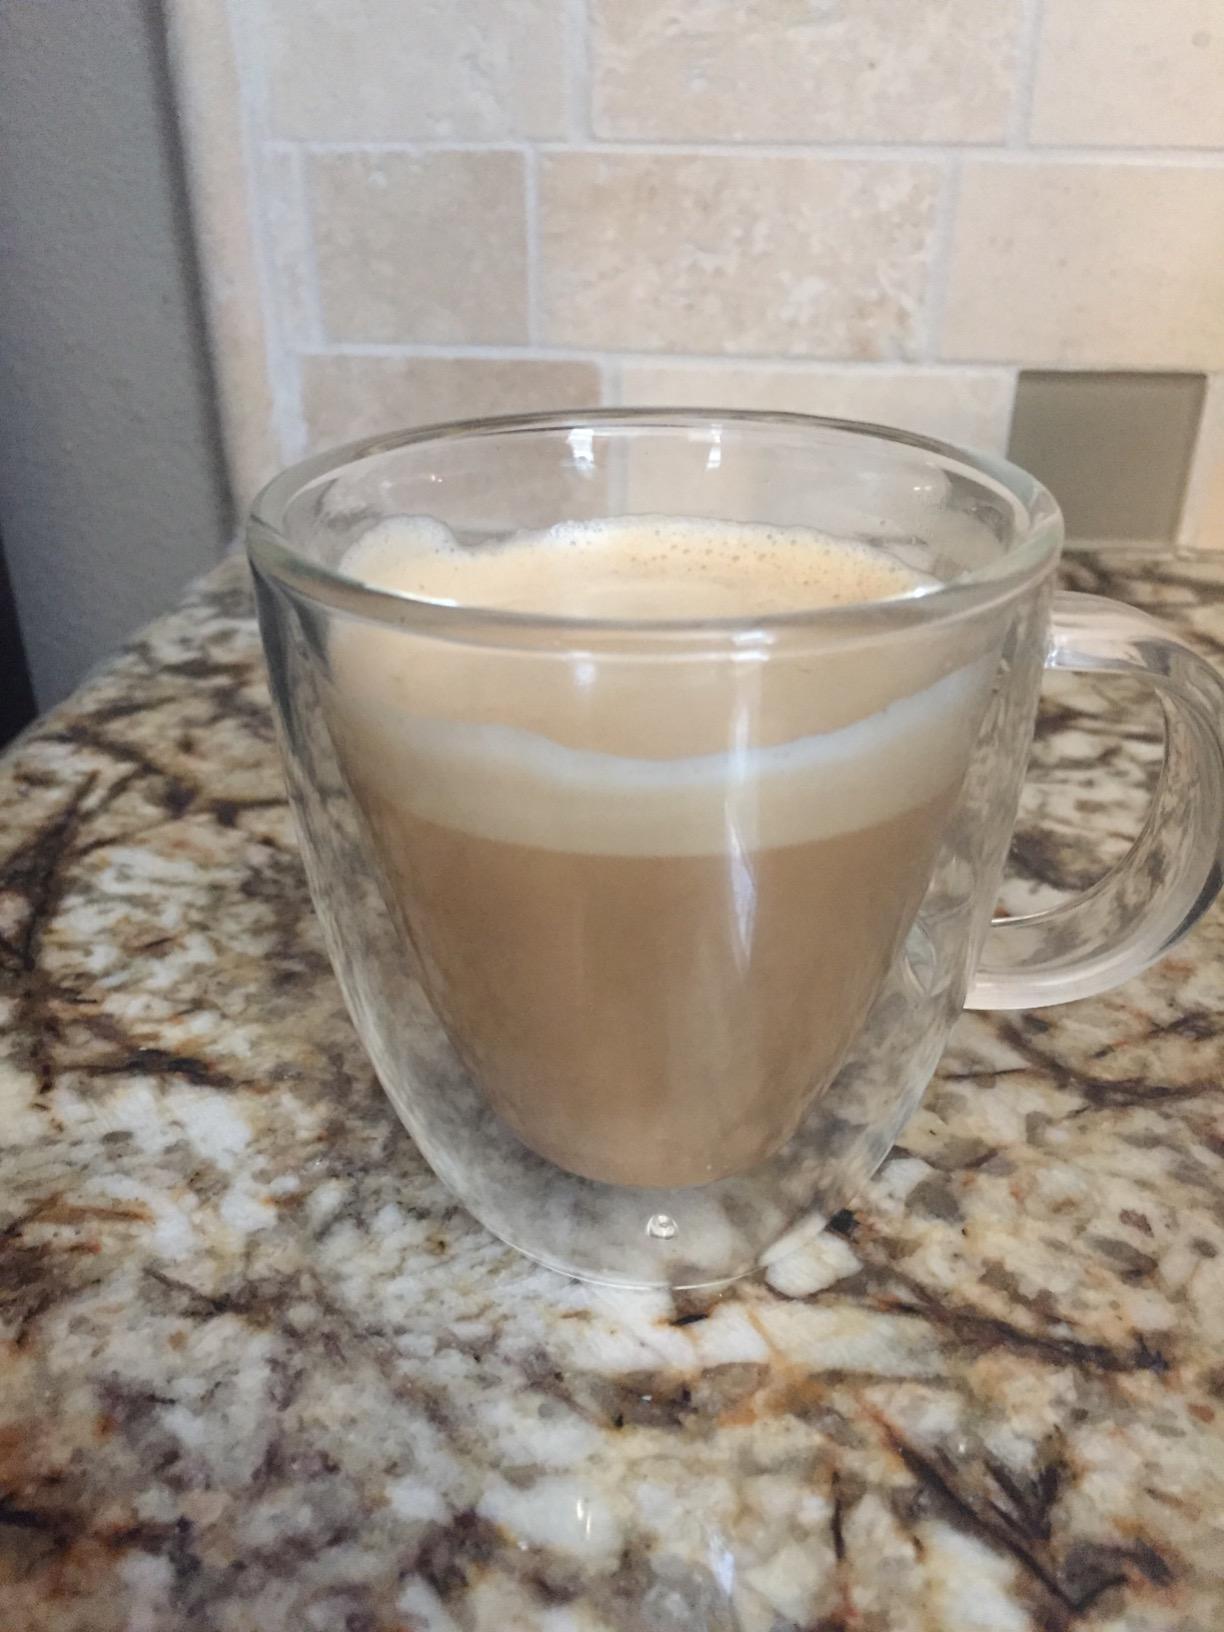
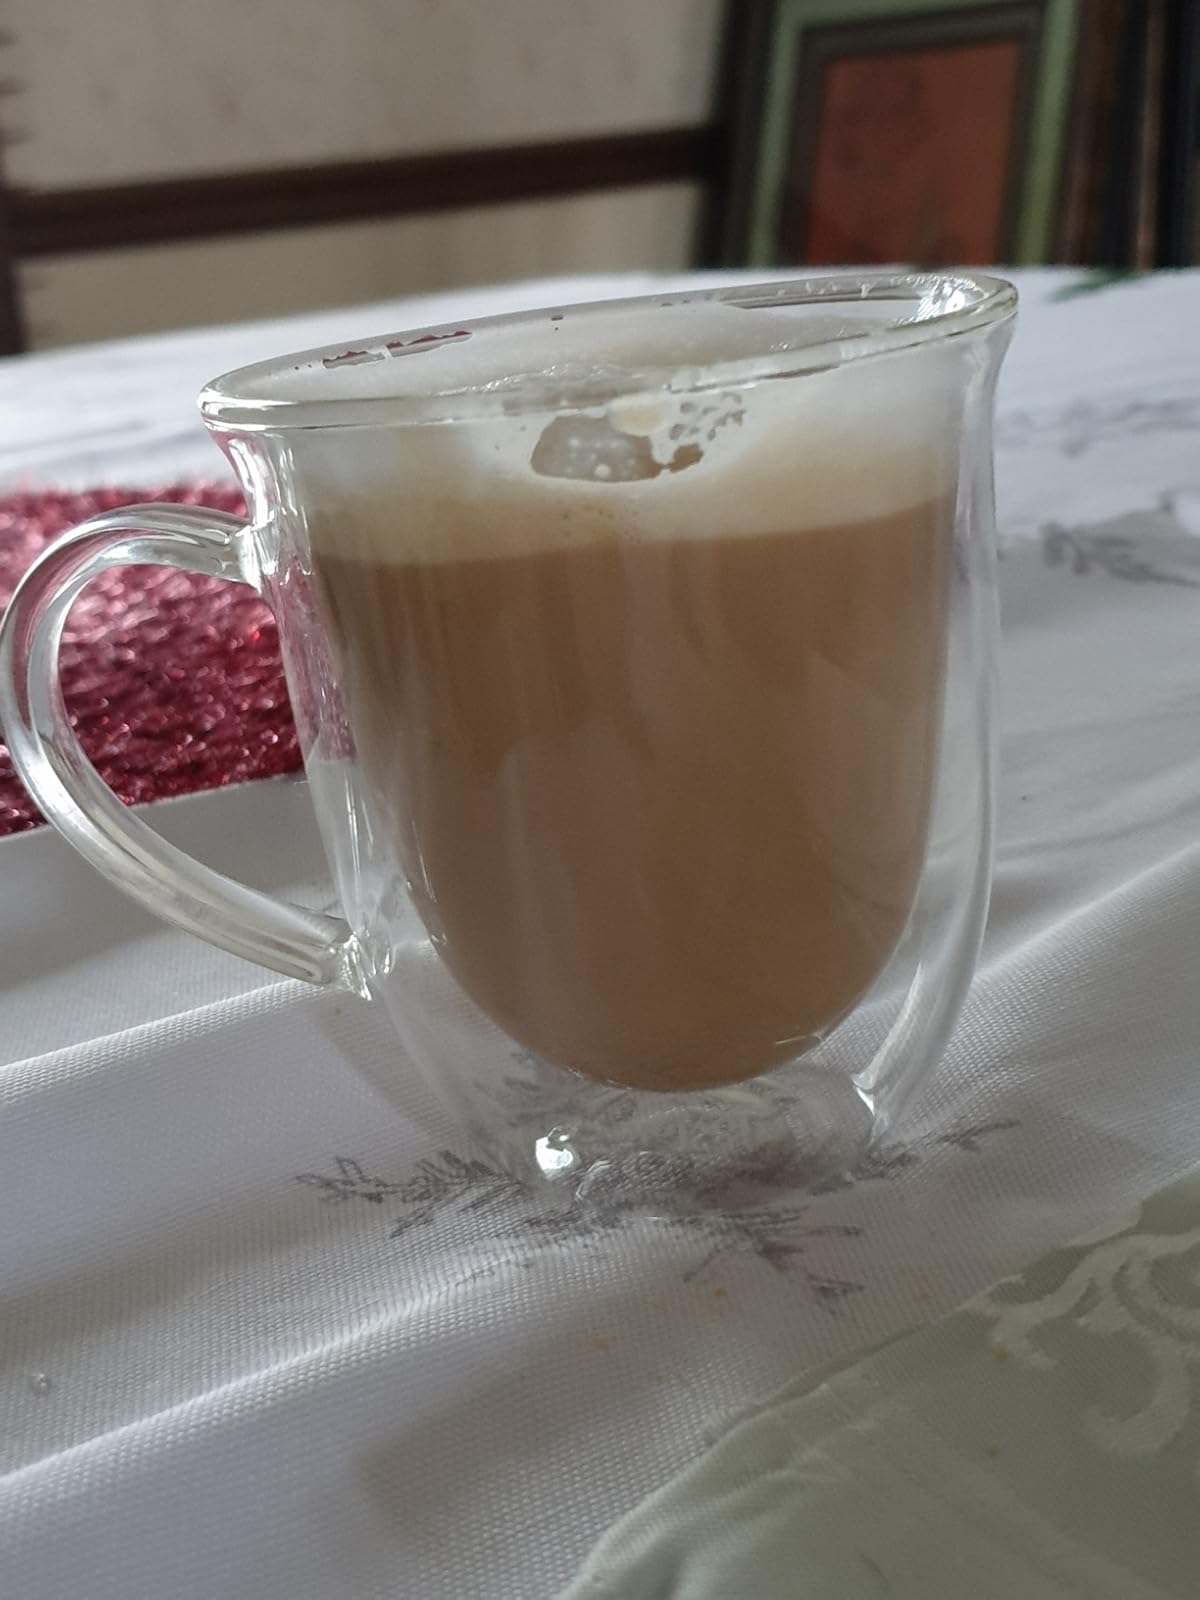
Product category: items_mug
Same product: no